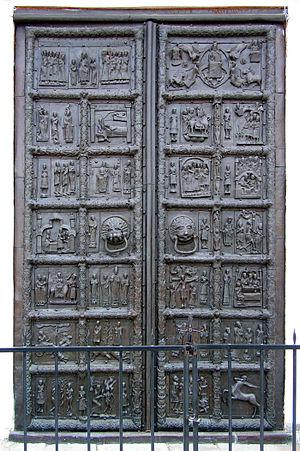
La porte de Korsoun ou les portes de Ма́gdebourg, ou encore les portes de Płock ou les portes de Sigtuna